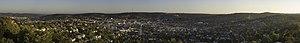
La tour Bismarck de Stuttgart est située dans le quartier de Lenzhalde.